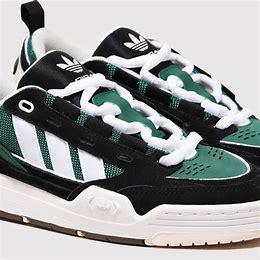
Brand: Adidas
Model: ADI2000